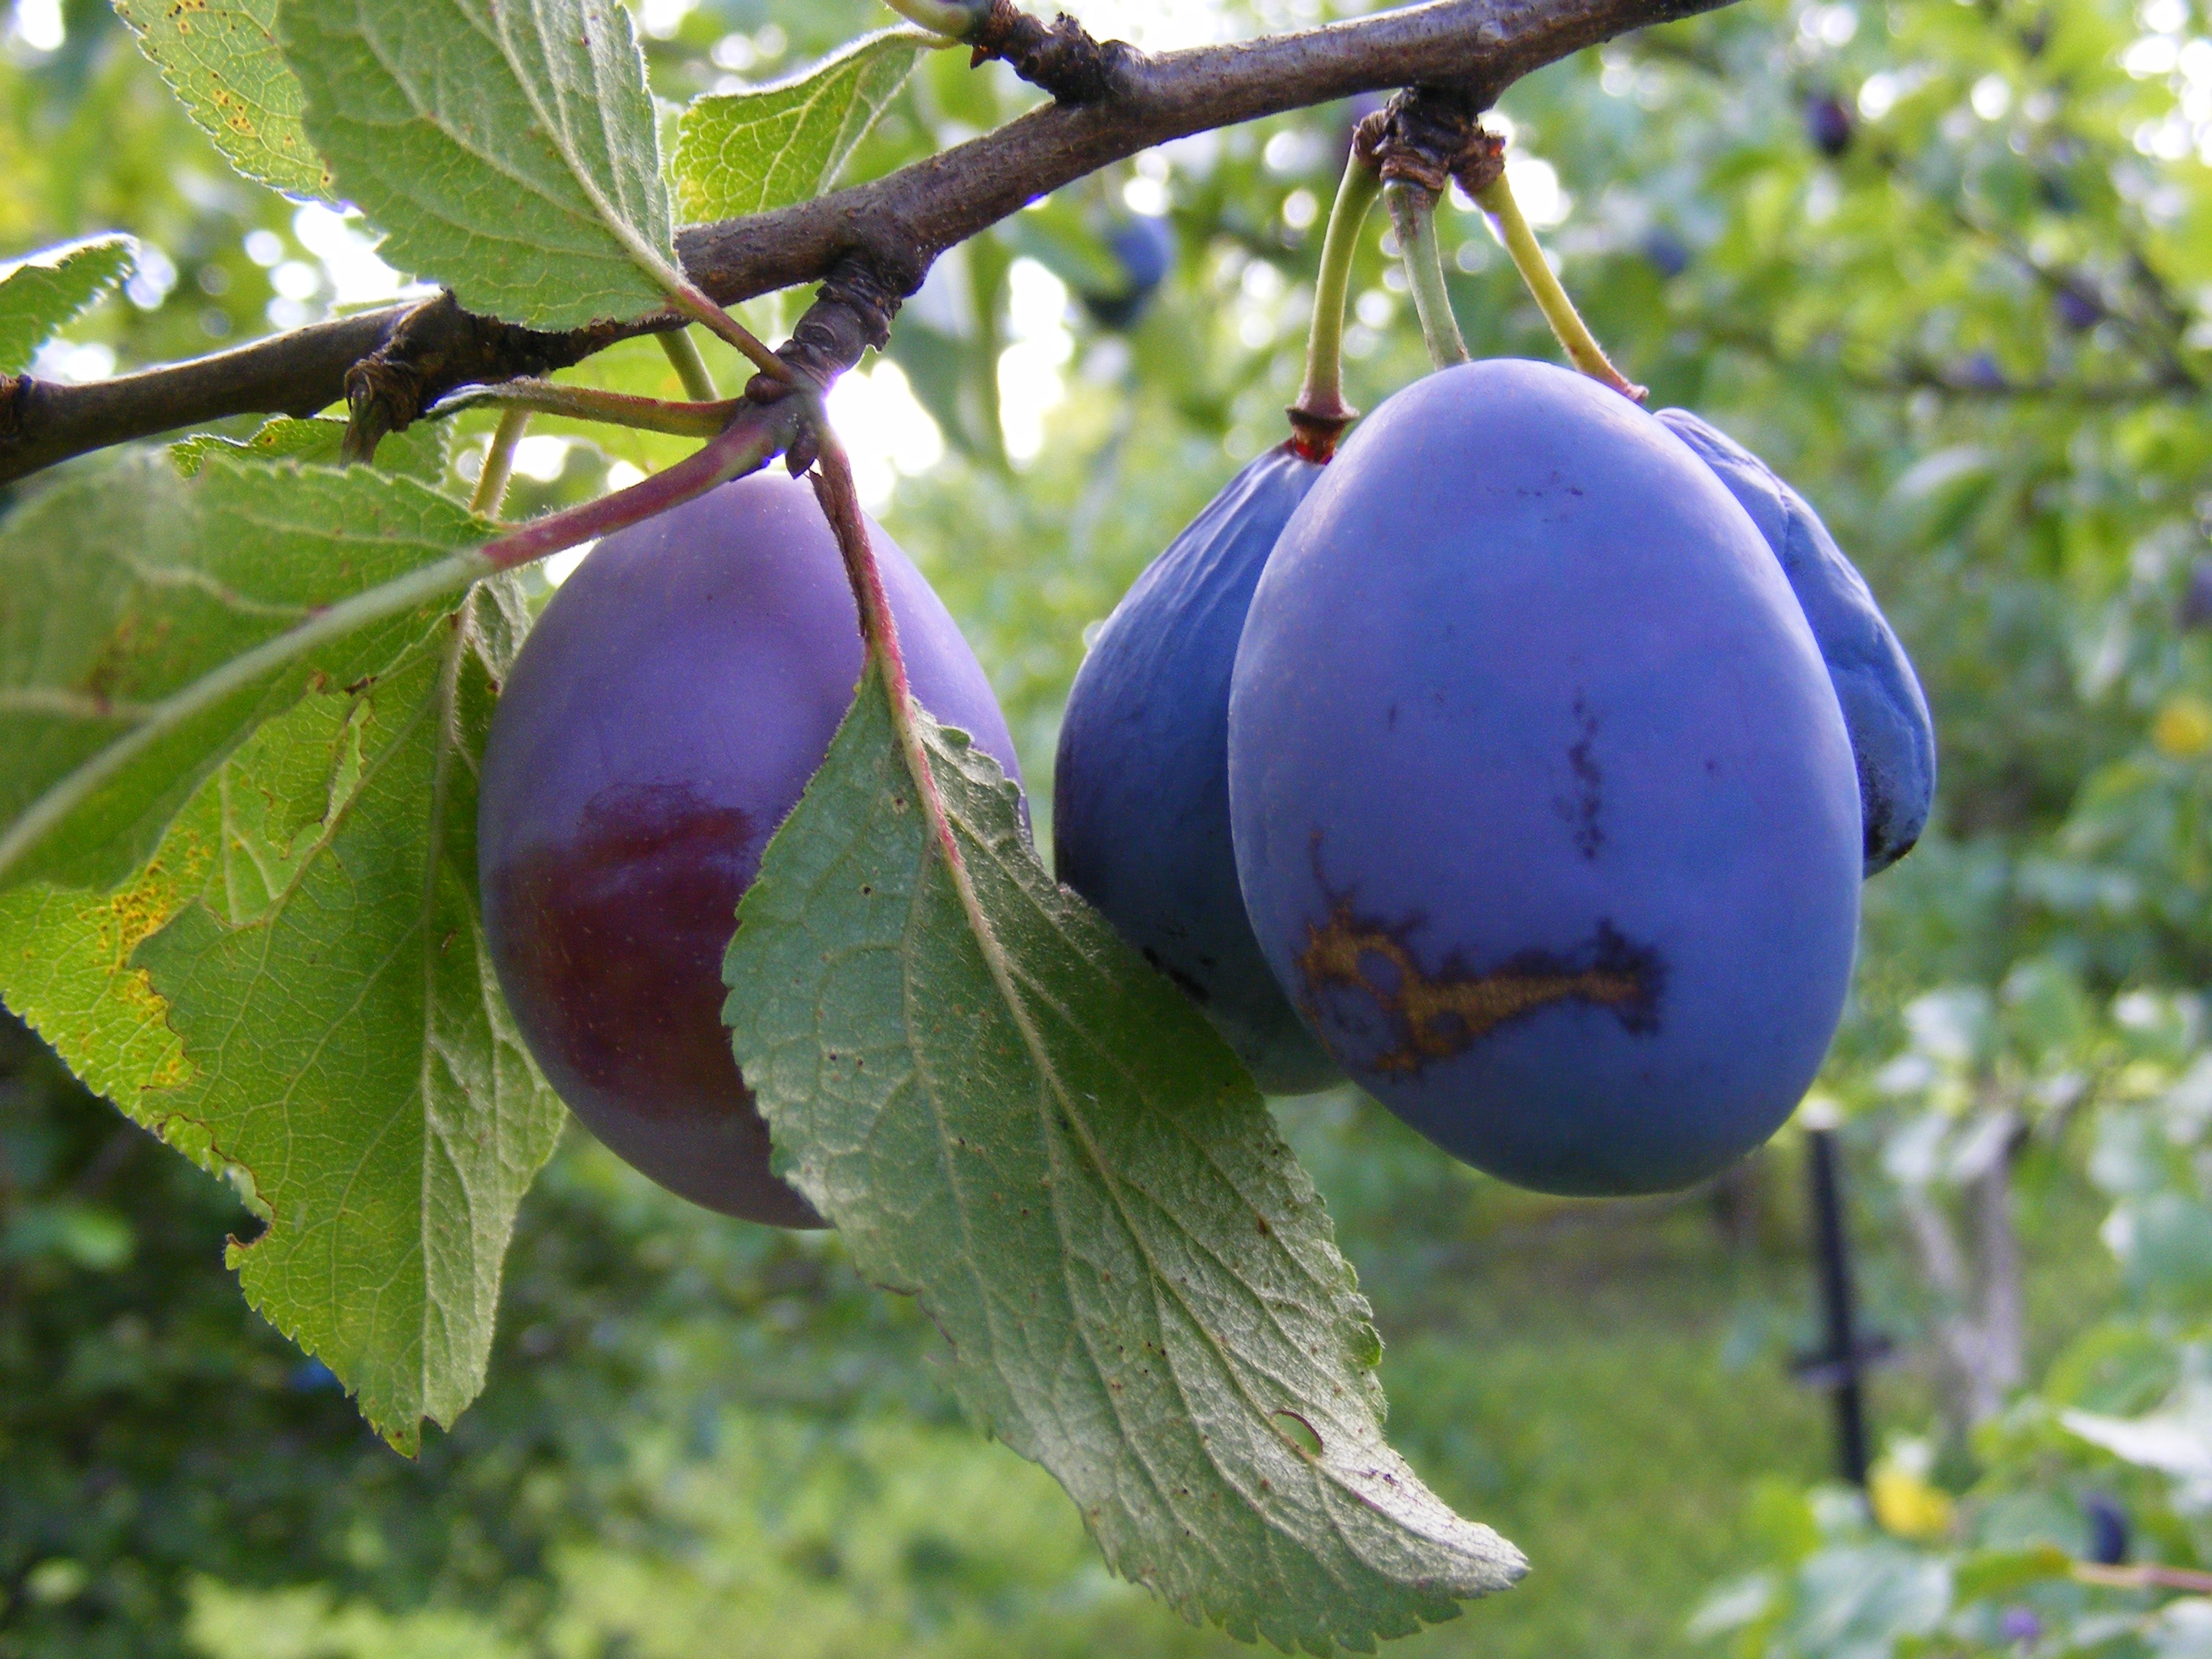
tree, branch, blossom, plant, fruit, berry, flower, food, produce, botany, blue, garden, flora, plum, shrub, plums, vitamins, prunus spinosa, flowering plant, rose family, bilberry, damson, woody plant, land plant